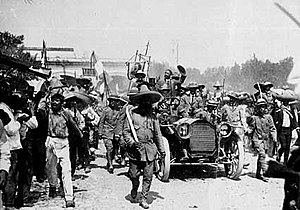
Mexicanske revolution / Madero som præsident 1911–1913
Francisco I. Madero, Emiliano Zapata, i Cuernavaca. Zapata gjorde oprør mod Madero i 1911 på grund af manglende implementering af landreformer.
Den mexicanske revolution var en periode med ustabilitet og borgerkrig i Mexico, som begyndte med udbredt modstand mod diktatoren Porfirio Diaz i 1910 og sluttede med det Institutionelle Revolutionære Partis kontrol af Mexico i 1930'erne.